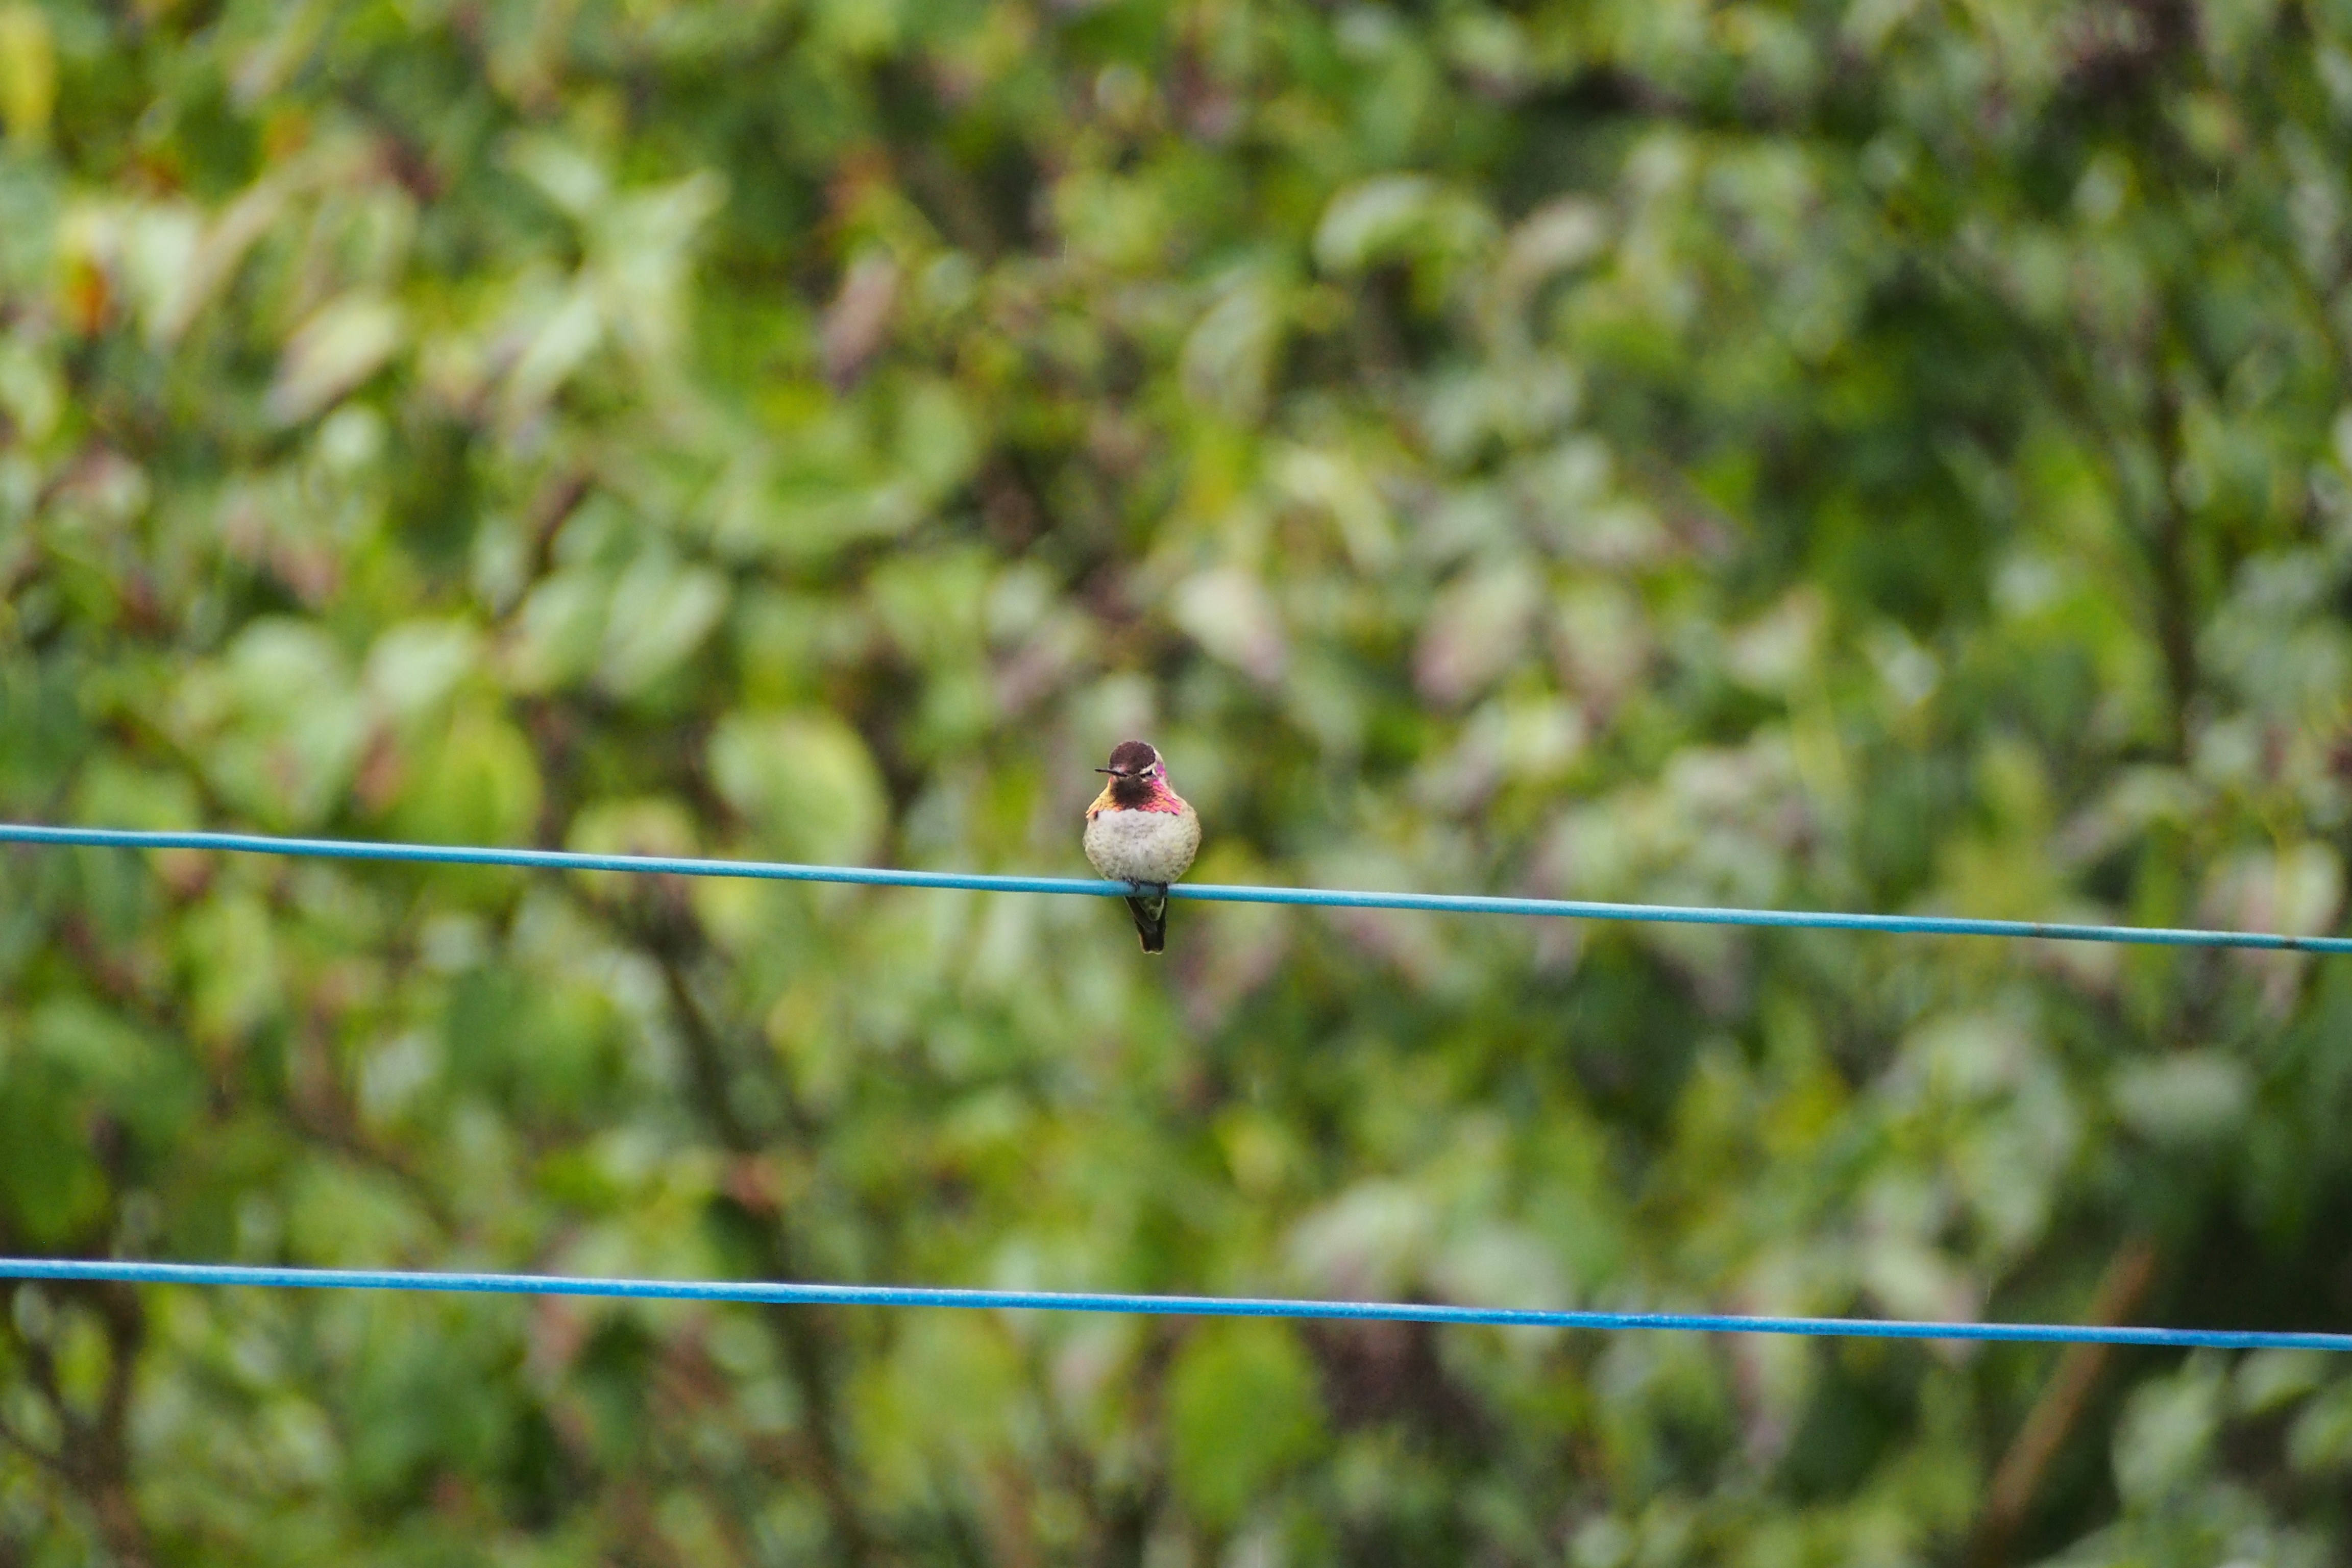
nature, grass, branch, bird, leaf, flower, wildlife, green, hummingbird, flora, fauna, colibri, beijaflor, perching bird